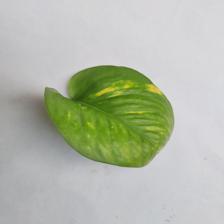
Label: Healthy